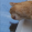
Label: cat